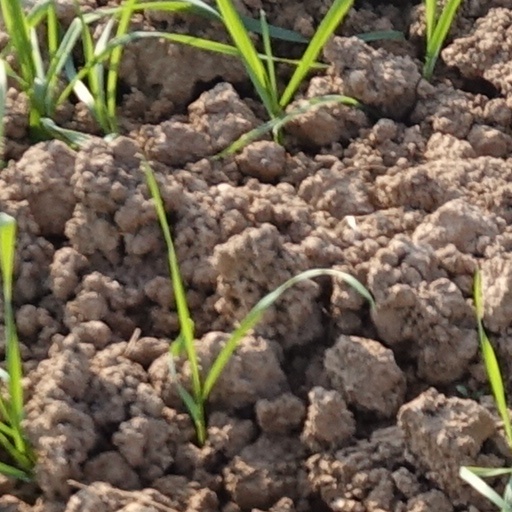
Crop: wheat